Monochlamydeae

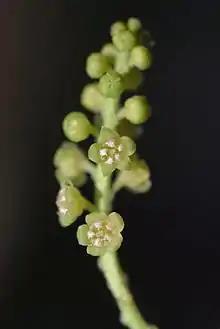
"Pyrularia", in family Santalaceae, is one of the genera included in Monochlamydeae.

Monochlamydae is an artificial taxonomic group used in the identification of plants. It was largely abandoned by taxonomists in the 19th century, but has been often used since. Bentham and Hooker's classification, published in 1880, used this grouping, but stated that it was neither natural nor well defined, and that De Candolle's system was superior. Under Engler and Prantl's revision of 1931, the group Monochlamydeae was completely abandoned.